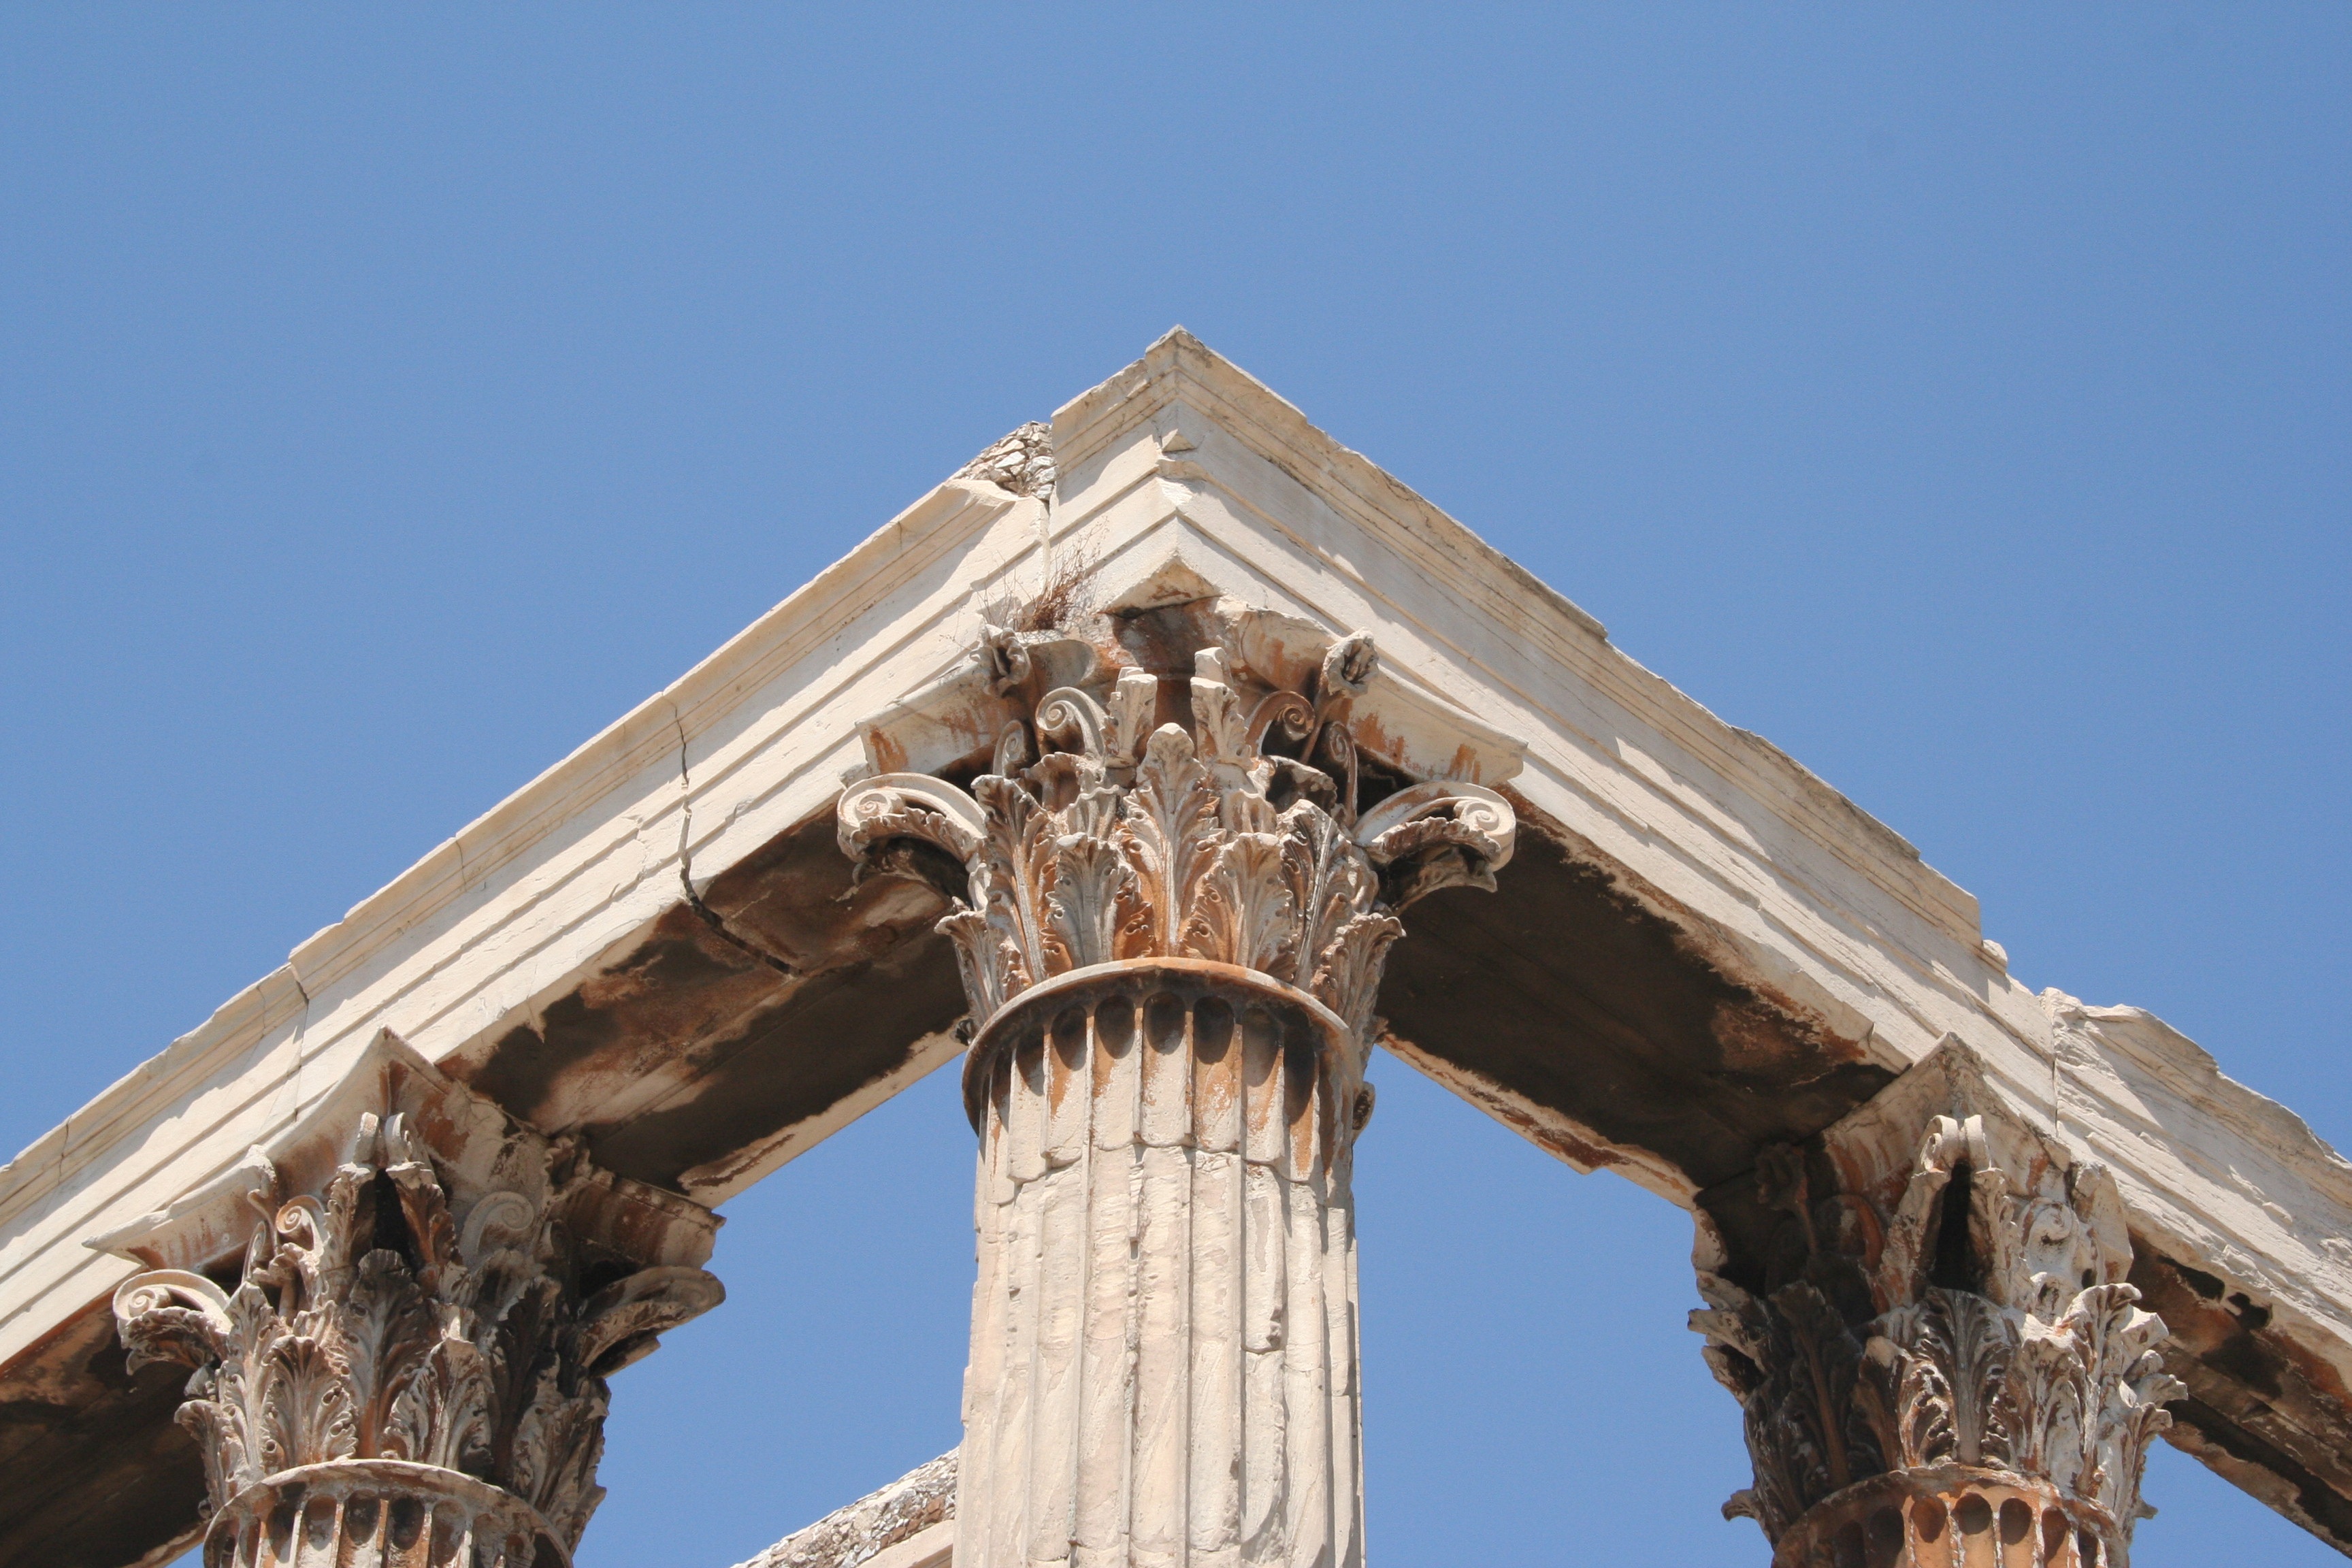
architecture, structure, old, stone, monument, arch, column, landmark, facade, place of worship, history, athens, ancient history, ancient roman architecture